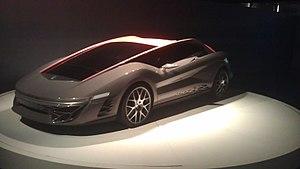
La Bertone Nuccio est un concept car portant le nom du fils du créateur de la Carrozzeria Bertone, Nuccio Bertone, qui succéda à son père Giovanni en 1946.